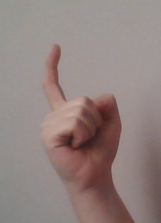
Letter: ra